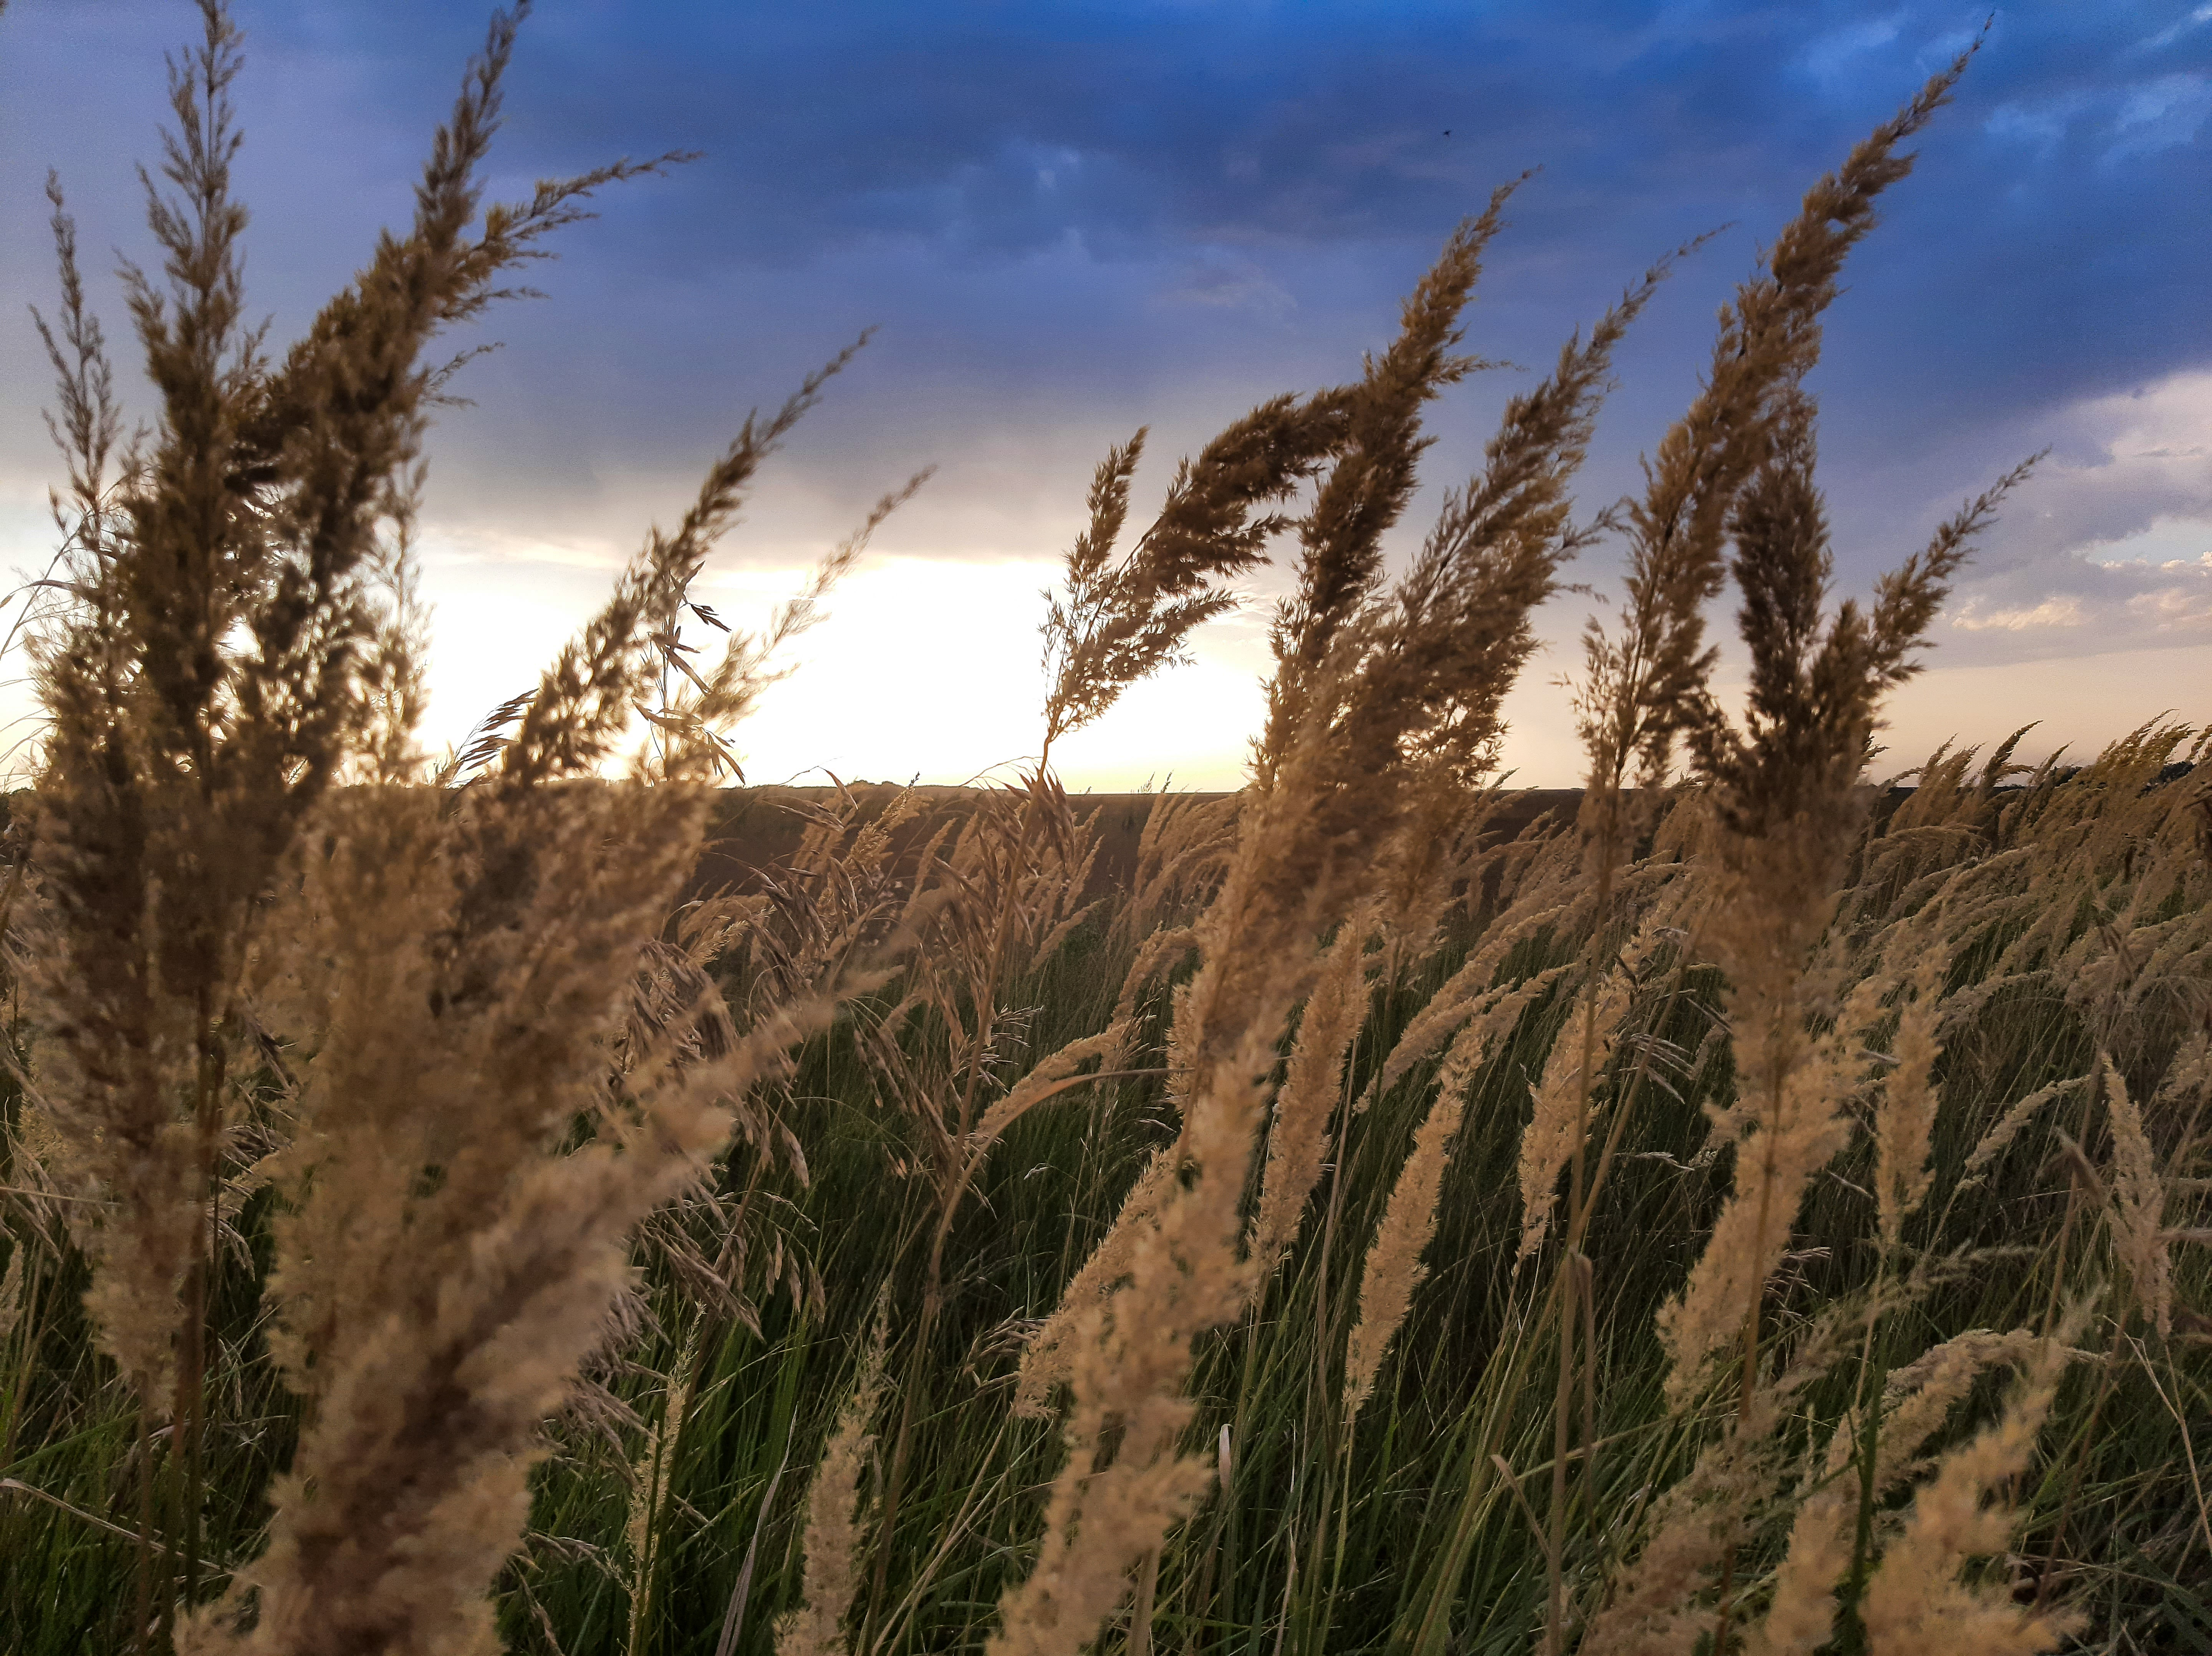
harvest, field, summer, ear, sky, weather, gray, green, village, life, plant, seeds, sowing, bread, golden, blue, white, rays, day, sun, clouds, rain, freedom, hills, horizon, freshness, lonely, pearls, texture, cloud, ecoregion, natural landscape, sunlight, agriculture, landscape, grass, grassland, flowering plant, terrestrial plant, grass family, prairie, crop, event, evening, cash crop, wheat, twig, hill, whole grain, emmer, wind, flower, winter, durum, poales, plant stem, soil, grain, einkorn wheat, hordeum, phragmites, straw, chaparral, paddy field, subshrub